1998 Sugar Bowl

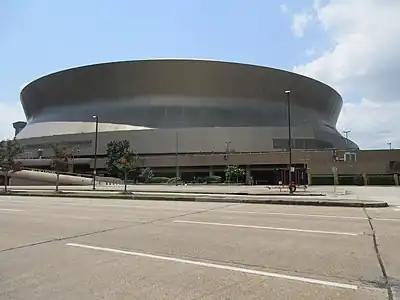
The Louisiana Superdome in New Orleans, Louisiana, hosted the Sugar Bowl.

The 1998 Sugar Bowl was played on January 1, 1998. This 64th edition to the Sugar Bowl featured the Ohio State Buckeyes, and the Florida State Seminoles. Ohio State entered the game ranked number 10 in the nation at 10–2, whereas Florida State was ranked at fourth in the nation with a 10–1 mark.